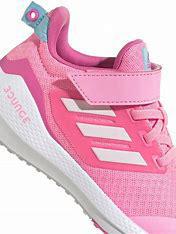
Brand: Adidas
Model: EQ21 Run